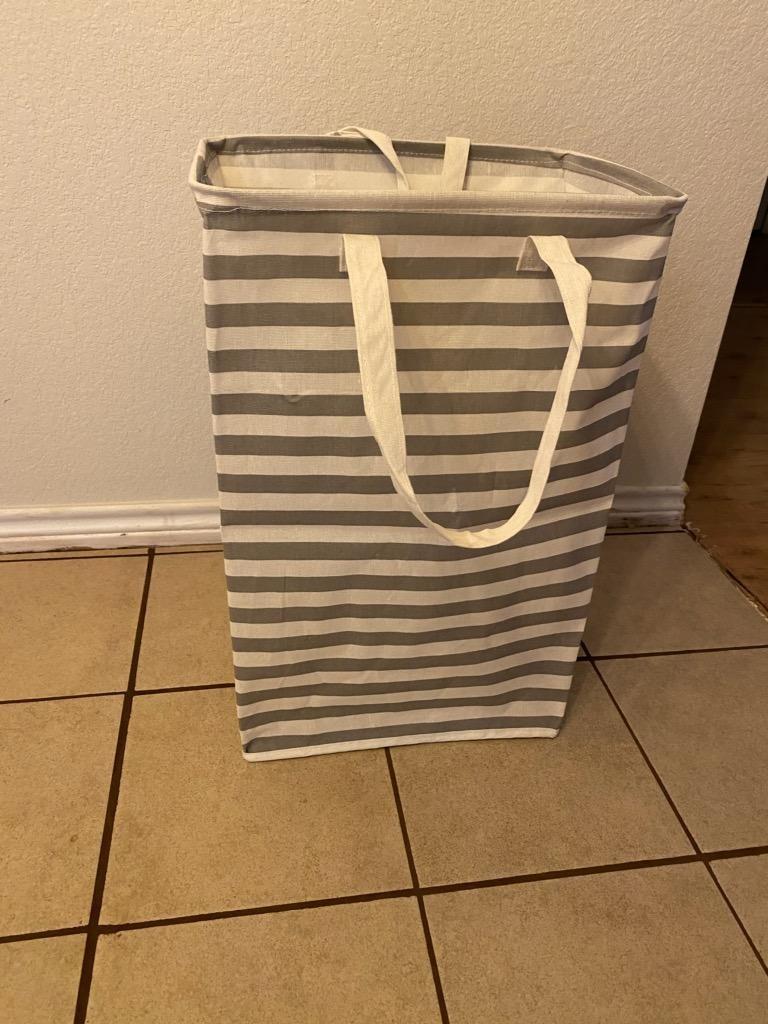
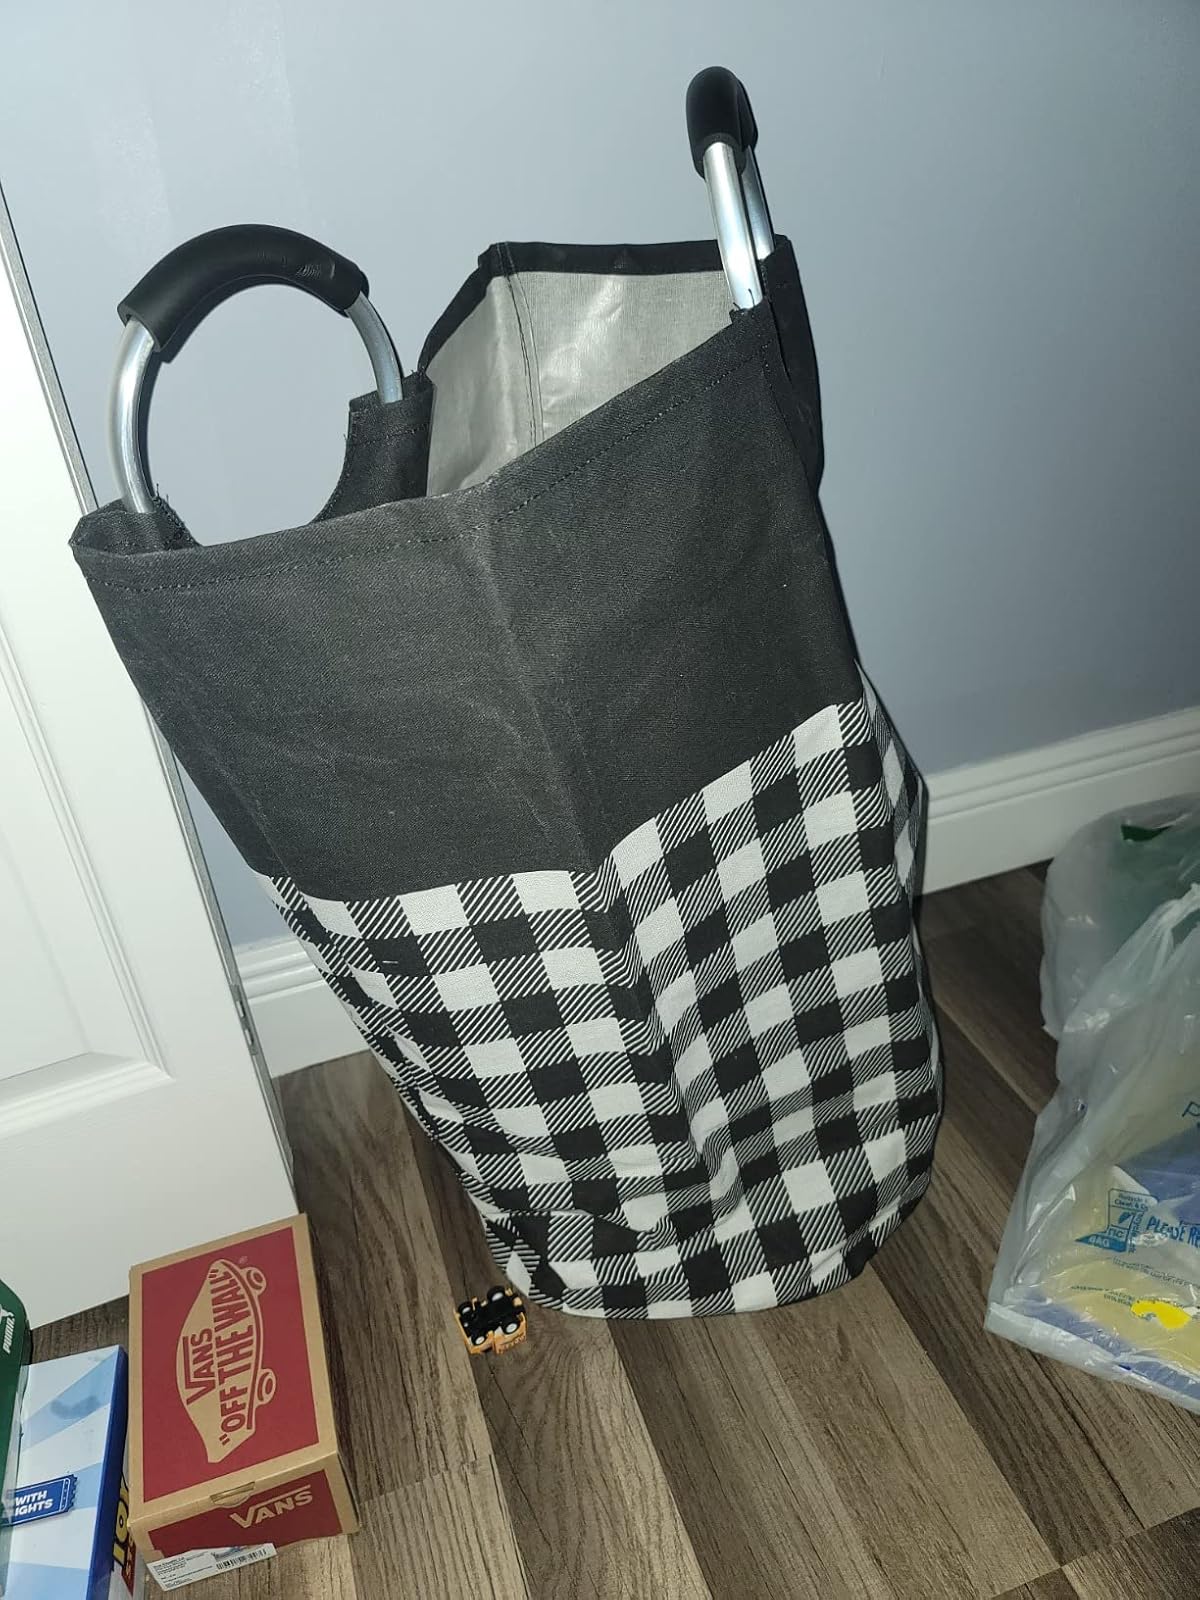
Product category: items_hamper
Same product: no